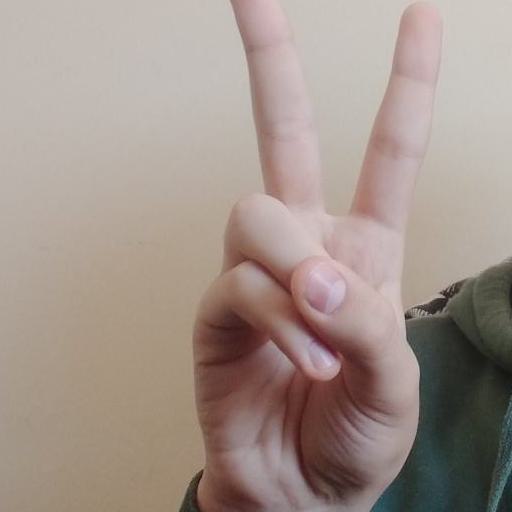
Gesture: peace